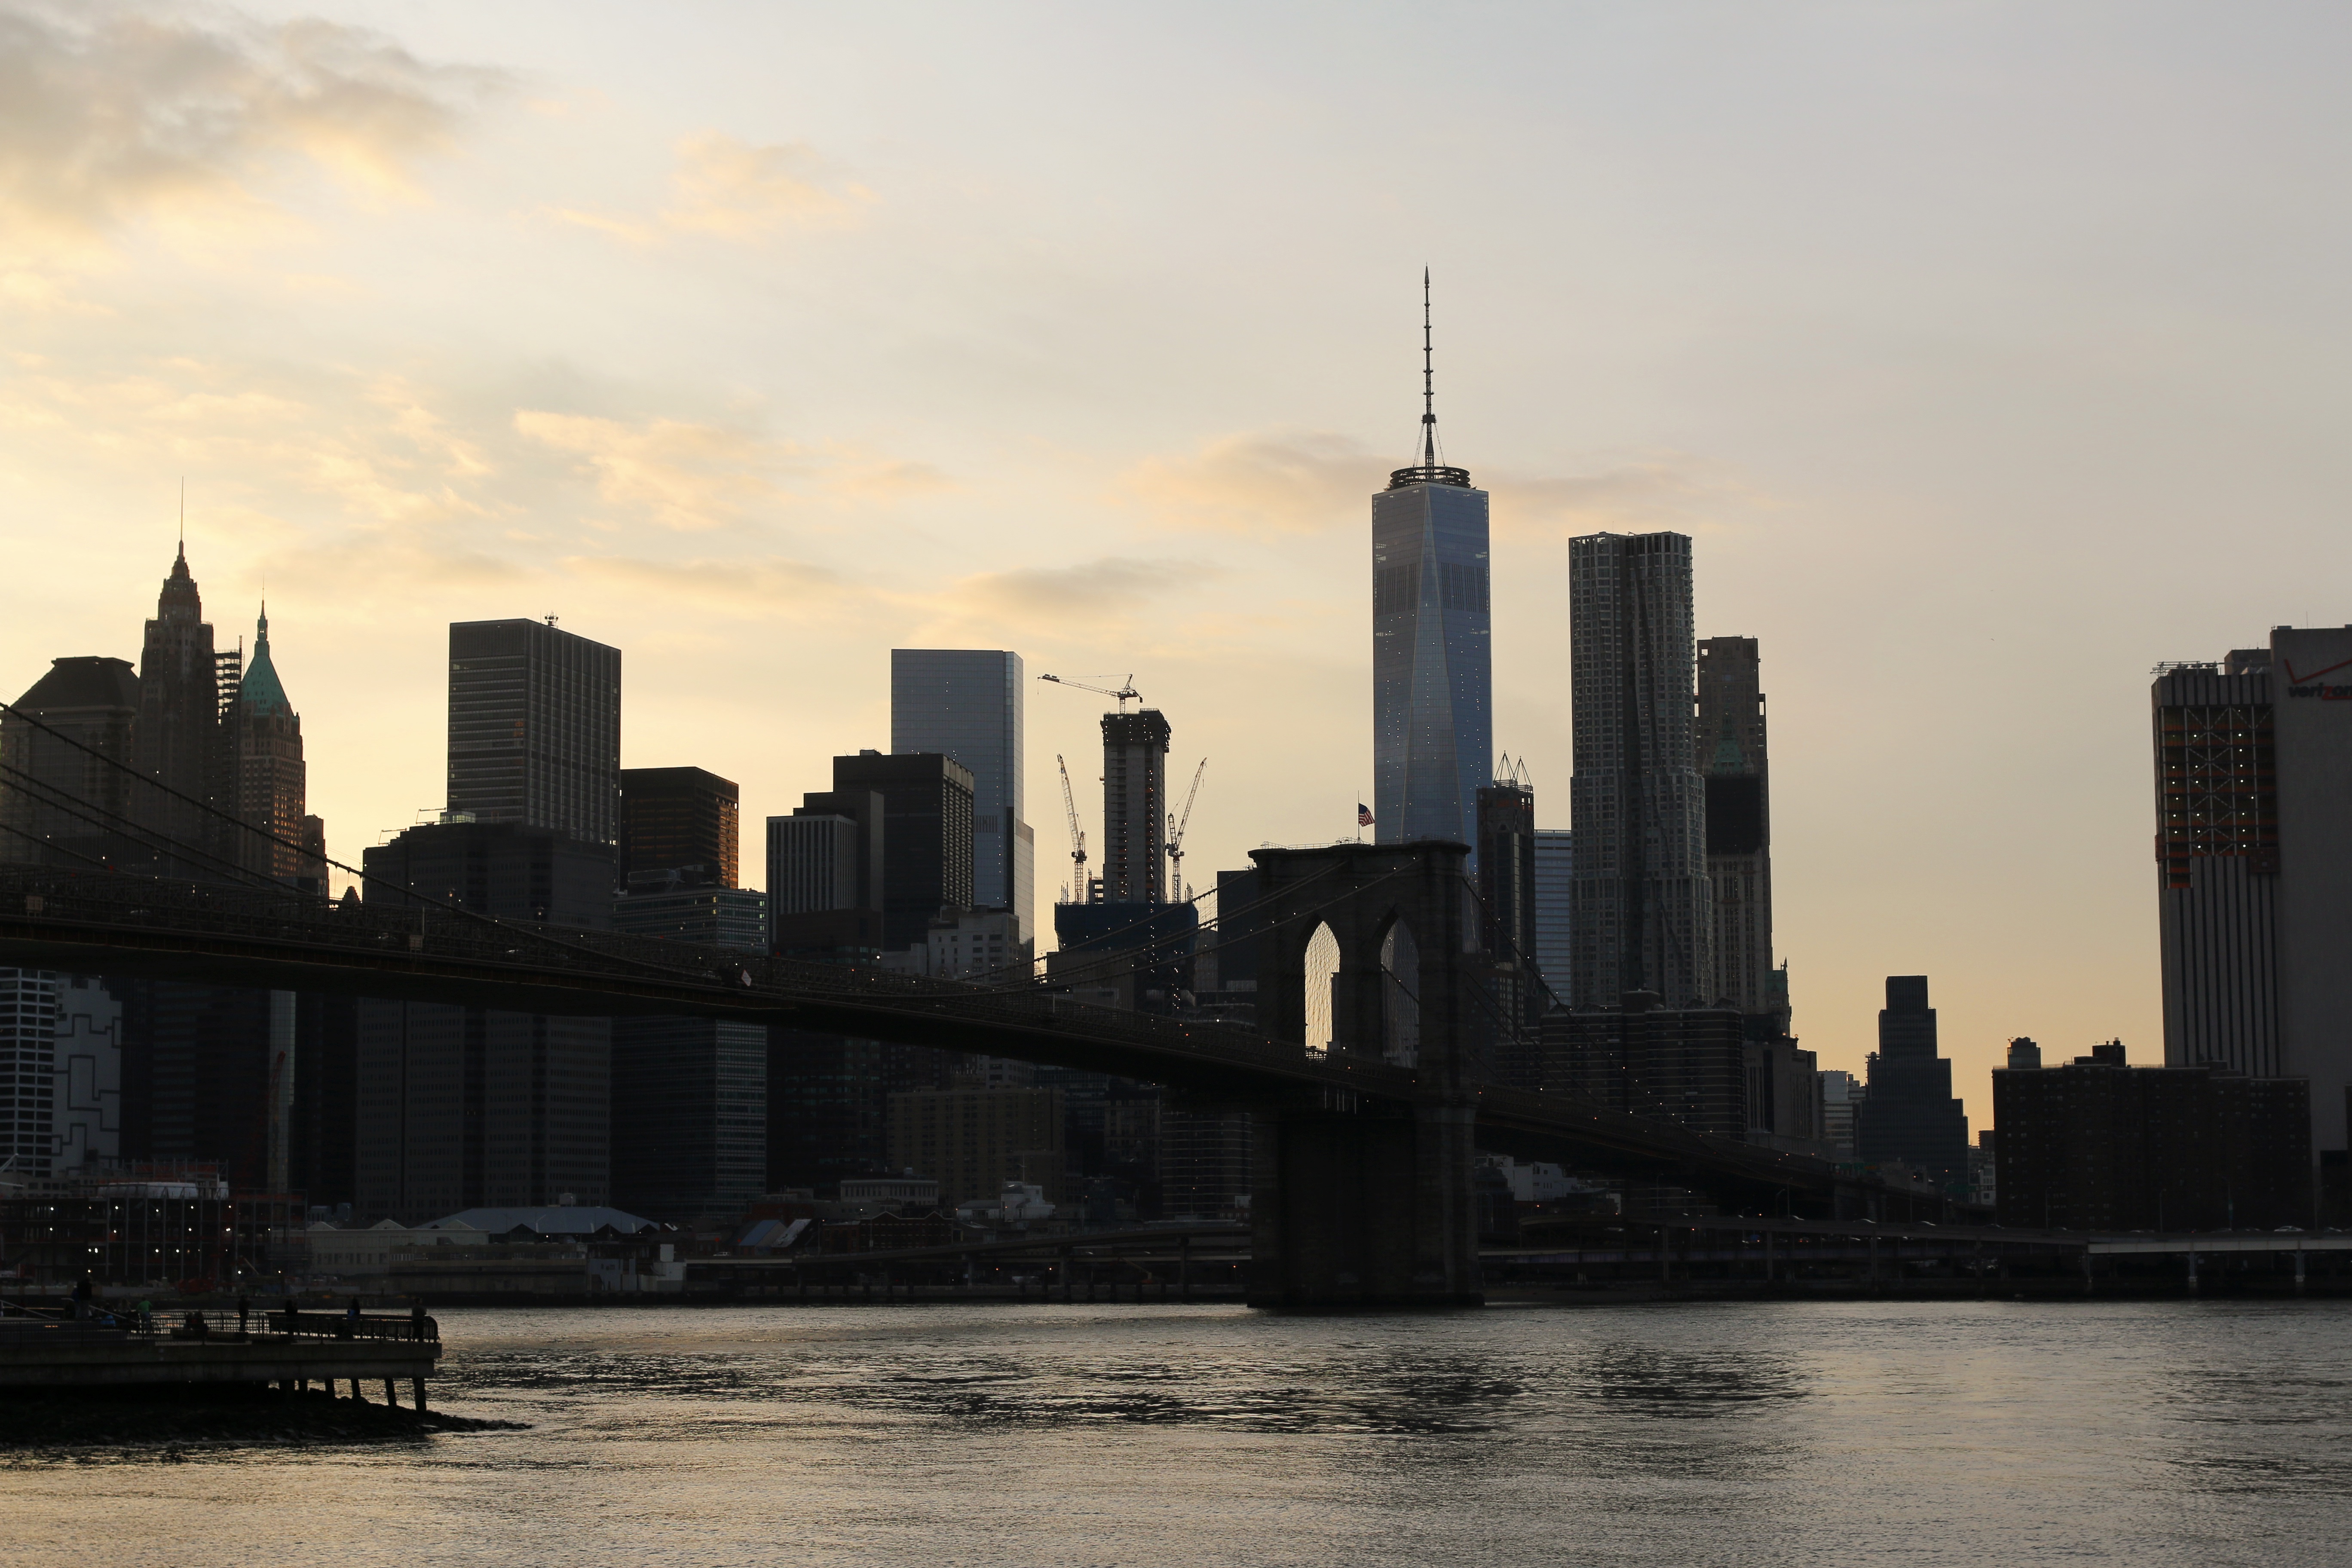
horizon, sunrise, sunset, bridge, skyline, morning, dawn, city, skyscraper, river, cityscape, downtown, dusk, evening, reflection, landmark, waterway, urban area, geographical feature, atmospheric phenomenon, human settlement